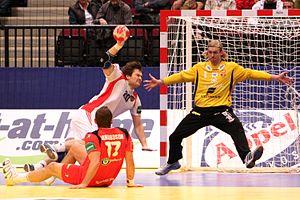
Björgvin Páll Gústavsson est un handballeur islandais qui évolue au poste de gardien de but. Il est notamment vice-champion olympique en 2008.